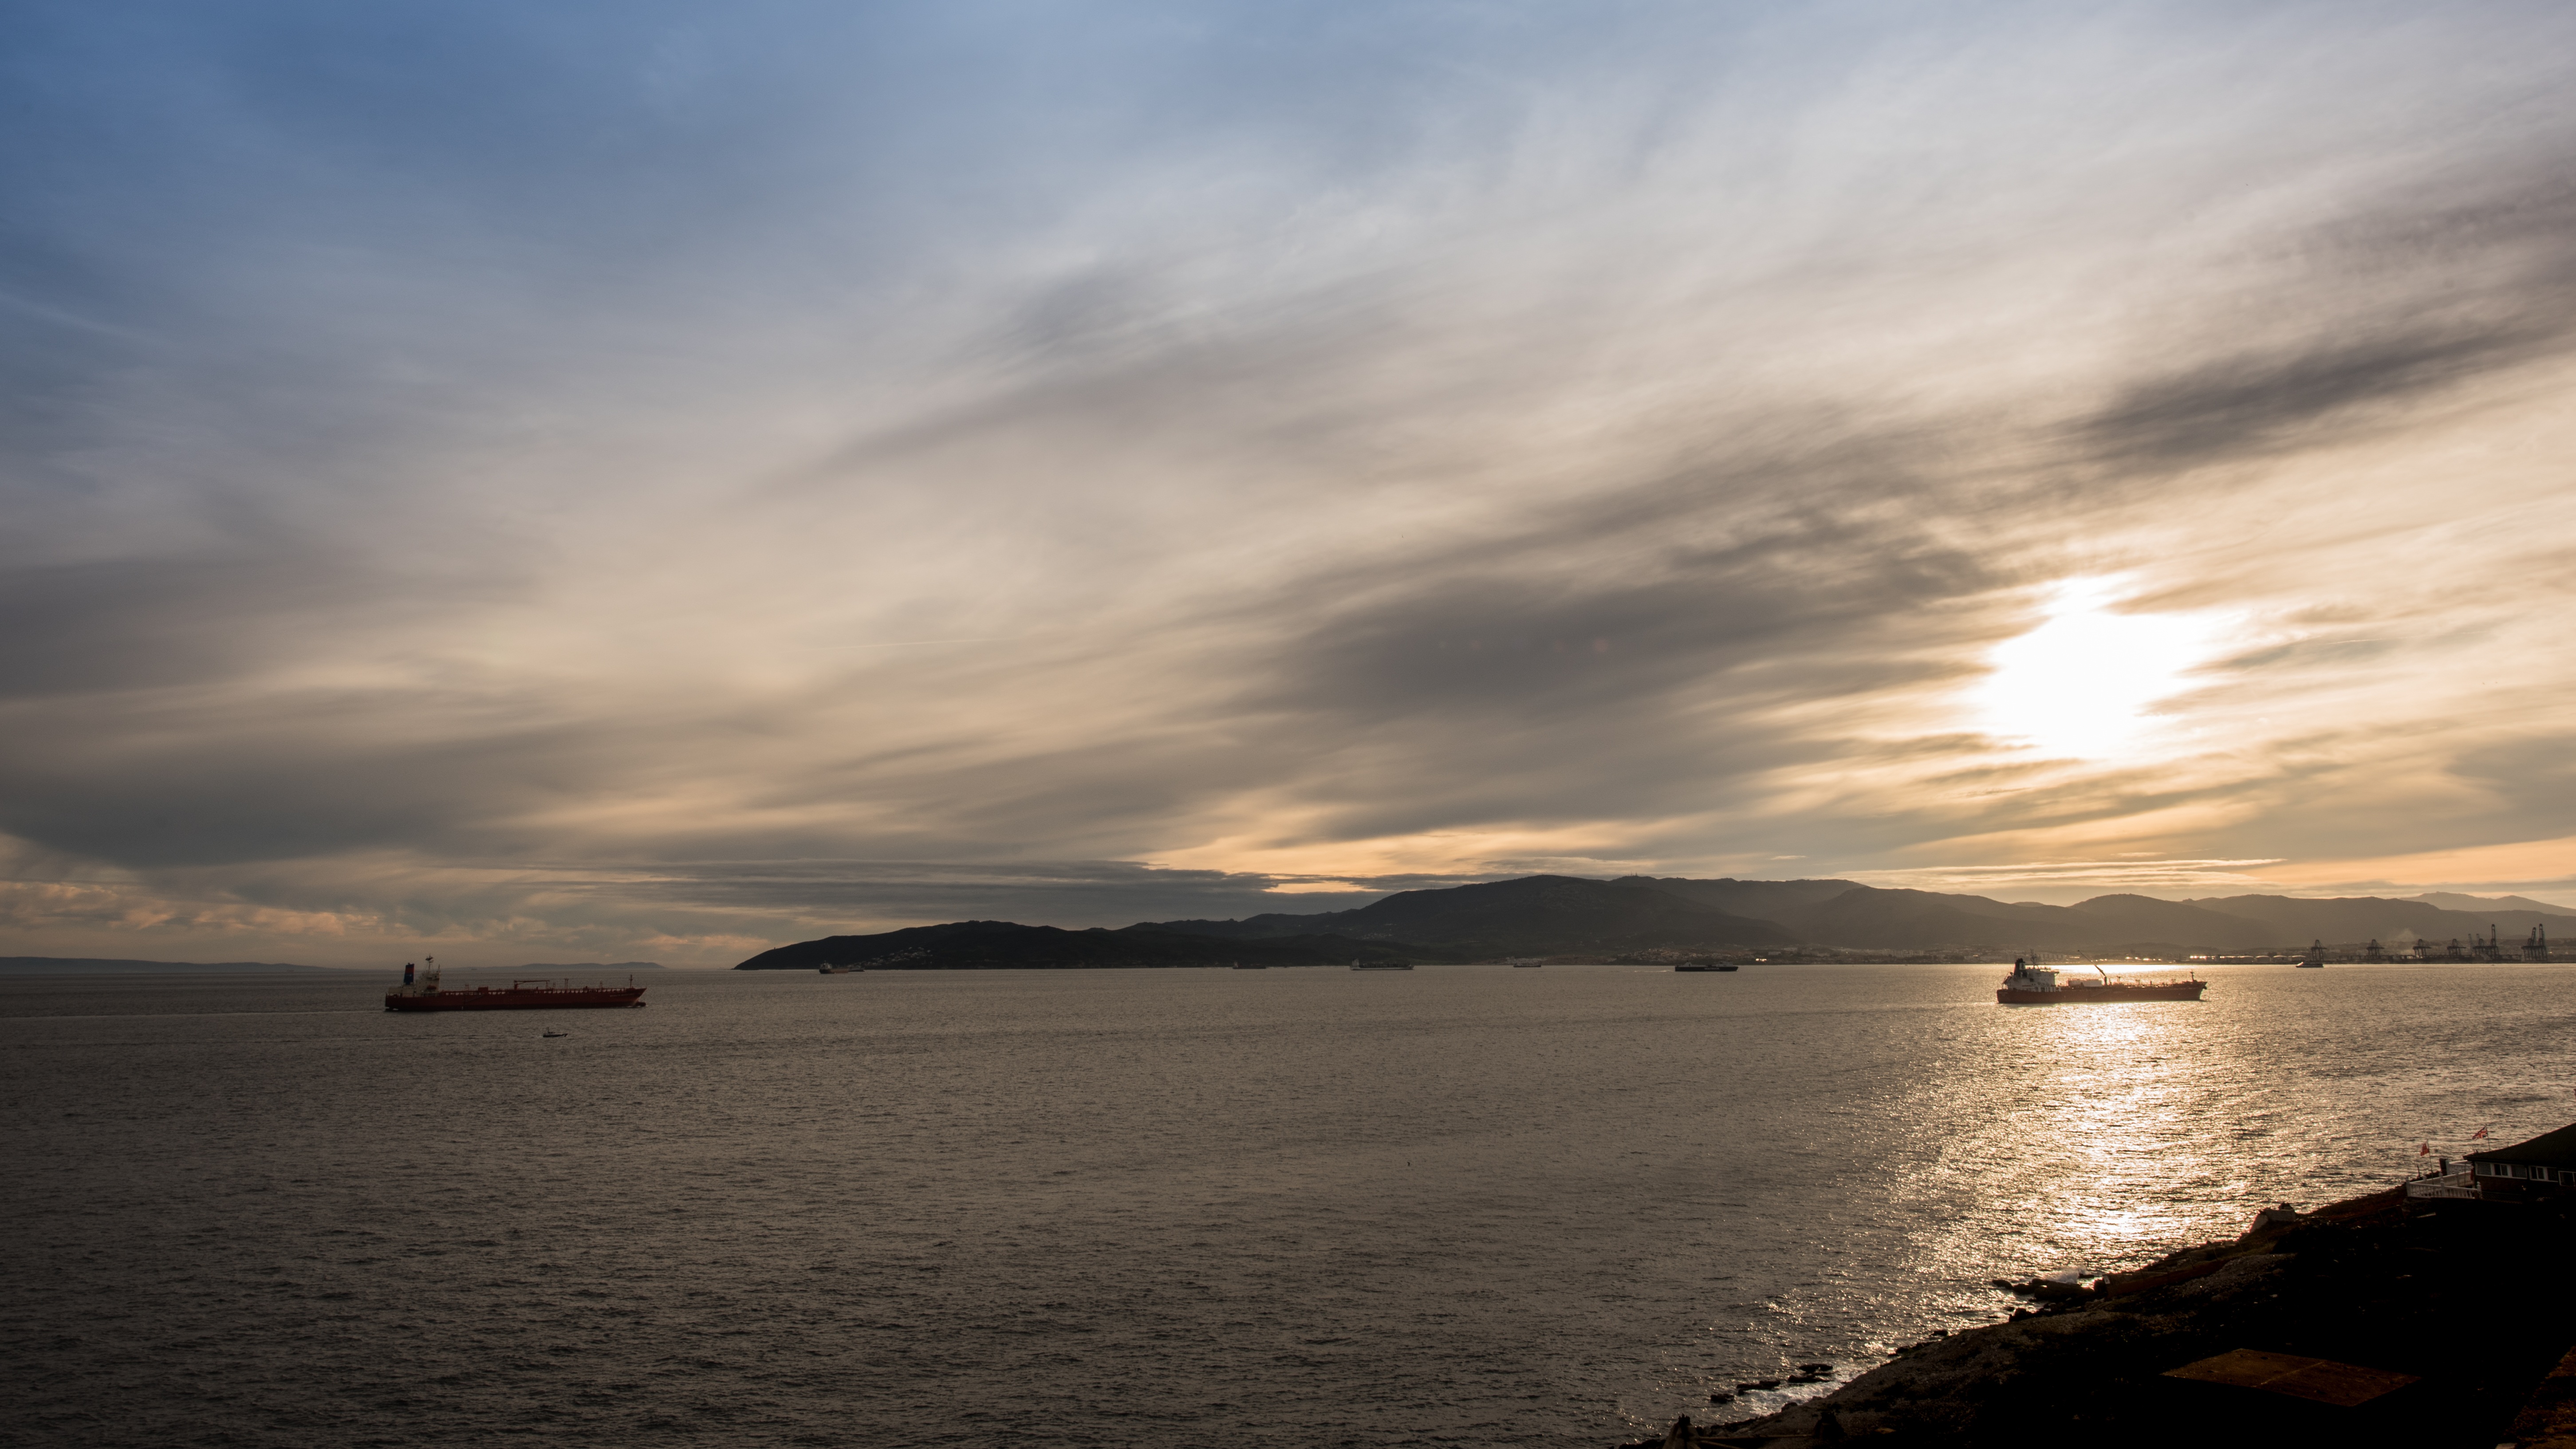
beach, sea, coast, ocean, horizon, cloud, sky, sun, sunrise, sunset, sunlight, morning, shore, wave, dawn, dusk, evening, reflection, bay, body of water, gibraltar, clouds, boats, ships, algeciras, atmospheric phenomenon